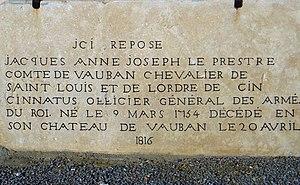
Tombe de Jacques Anne Joseph Le Prestre, comte de Vauban, église Saint Saturnin de Vauban (Saône-et-Loire)
Vauban est une commune française située dans le département de Saône-et-Loire en région Bourgogne-Franche-Comté.